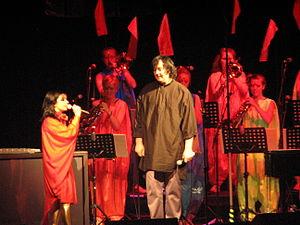
Björk, de son nom complet Björk Guðmundsdóttir [ˈpjœr̥k ˈkvʏðmʏntsˌtoʊhtɪr], est une musicienne, chanteuse, auteure-compositrice-interprète et actrice islandaise, née le 21 novembre 1965 à Reykjavik.